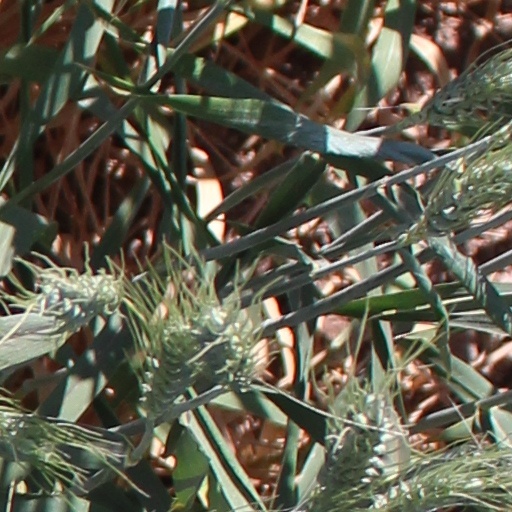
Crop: wheat